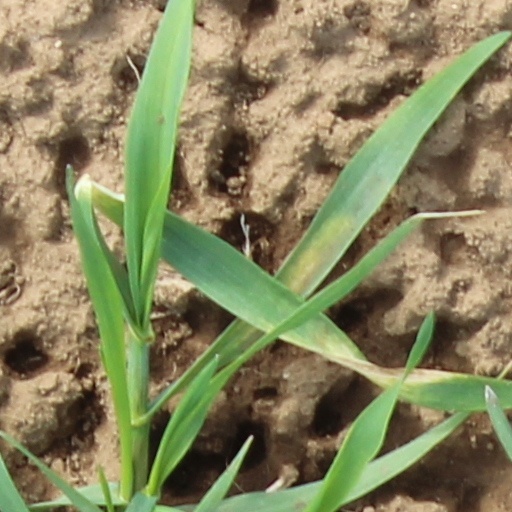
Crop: wheat